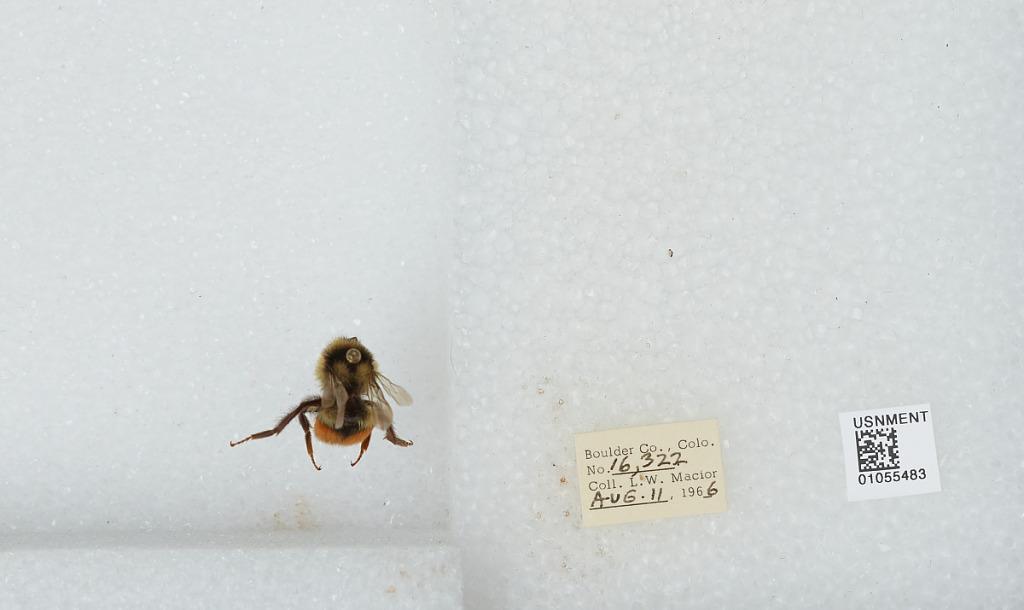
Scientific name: Bombus (Pyrobombus) bifarius Cresson
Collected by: L. Macior
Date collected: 1966-8-11
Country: United States
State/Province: Colorado
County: Boulder
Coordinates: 40.0017, -105.308